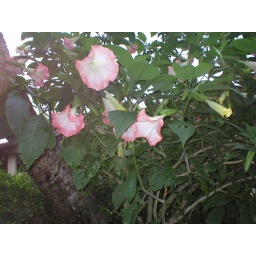
flowers on tree in fl002